Roman Kulesza

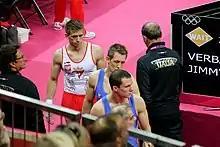
Kulesza at the 2012 Summer Olympics

Roman Kulesza (born 2 March 1983) is a Polish gymnast. He competed at the 2012 Summer Olympics, where he finished 24th in the all around.